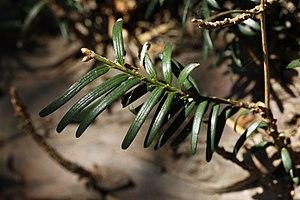
Feuilles d'If dans la RNN de la Forêt de la Massane.
La réserve naturelle nationale de la forêt de la Massane est une réserve naturelle nationale située en Occitanie. Créé en 1973, elle occupe une superficie d'environ 336 ha essentiellement forestière. C'est une des rares forêts anciennes en France, souvent présentée comme un exemple de ce que pourrait être une forêt primaire de la montagne pyrénéenne.